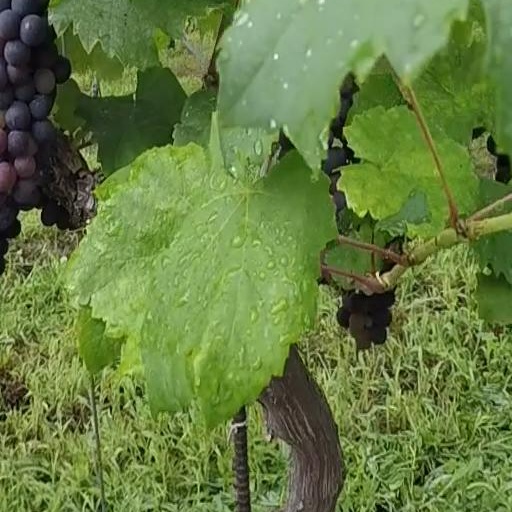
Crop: grape